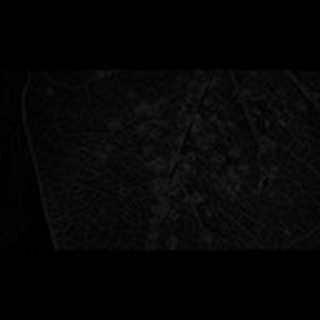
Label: cotton_aphids